Correspondence between the Ottoman sultan and the Cossacks

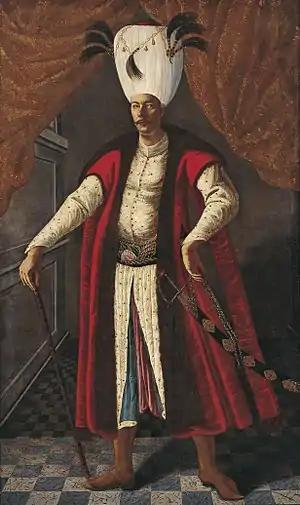
Mehmed IV, Ottoman Sultan 1648–1687

For his 1999 English edition of the text, Andrew Gregorovich, a Canadian librarian with Ukrainian roots, based himself on a version of Yavornytsky (also transliterated as "Evarnitsky" or "Evarnickij") and earlier Yavornytsky-based English translations by Cresson (1919), "Ripley's Believe It or Not!" (1950), and Guerney (1959). The Yavornytsky version, first published in 1894, goes back to a priest called I. Kurylin from the village of Vyshchetarasivka / Вищетарасівка in the Dnipropetrovsk Oblast (then Yekaterinoslav Governorate). Because it contained only one taboo word as opposed to four in the Kostomarov 1872 version, Friedman (1978) assumed that Yavornytsky's version represented an 'expurgated' edition of a more vulgar original.